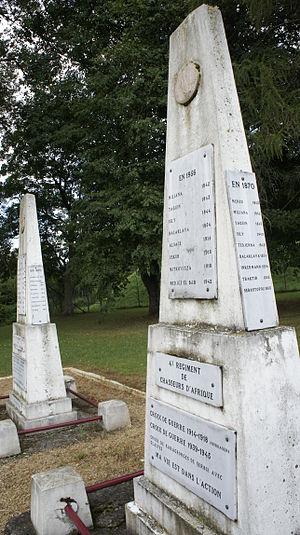
Stèle en mémoire du 4 régiment de chasseurs d'Afrique.
Le 4ᵉ régiment de chasseurs d'Afrique est un régiment de cavalerie de l'armée française, créé en 1839 et dissous en 1962 - ses traditions sont gardées par le 4ᵉ régiment de chasseurs.